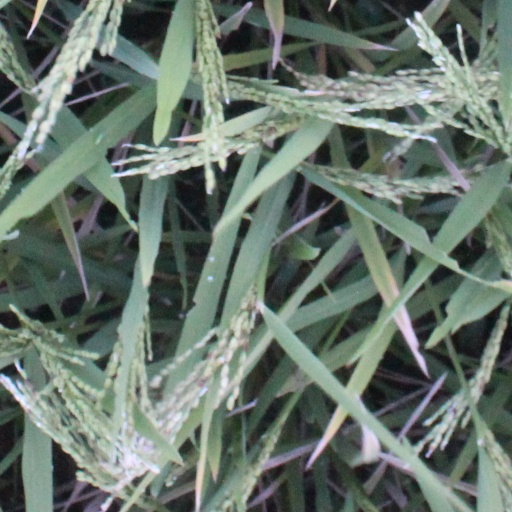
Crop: rice